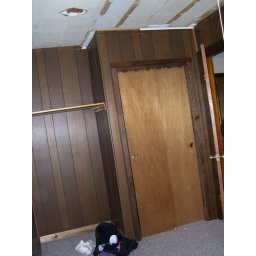
Original walls and carpet in bedroom